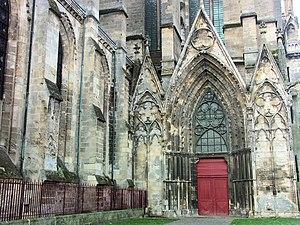
La basilique-cathédrale Saint-Gervais-et-Saint-Protais est une cathédrale catholique romaine de style gothique classique située à Soissons dans le département français de l'Aisne en région Hauts-de-France, à 99 km au nord-est de Paris.